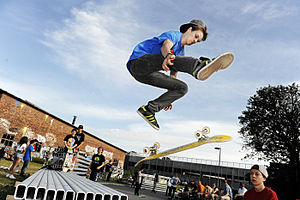
Gadeidræt
Skateboarding i Esbjerg ved den gamle remise
Skateboarding i Esbjerg ved den gamle remise
Gadeidræt udfolder sig på gadeplan og kan udøves som idræt eller sport. Eksempler på gadeidrætter skateboarding, løbehjul, hacky sack, breakdance og parkour, streetbasket, street handball, street bordtennis og gadefodbold. De fleste gadeidrætter dyrkes på asfalt.